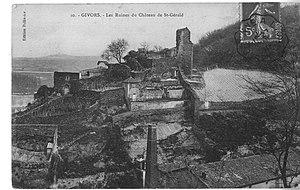
Ruines du Château Saint-Gérald, bourg de Givors.
Givors est une commune française située dans la métropole de Lyon en région Auvergne-Rhône-Alpes.